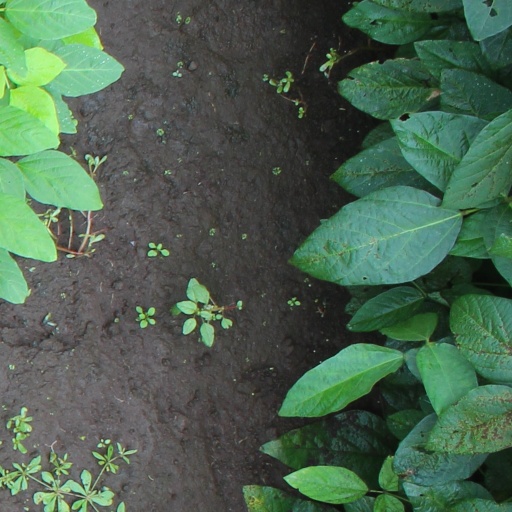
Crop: soybean